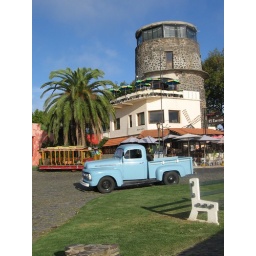
Old truck and bar in Colonia, Uruguay